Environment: real
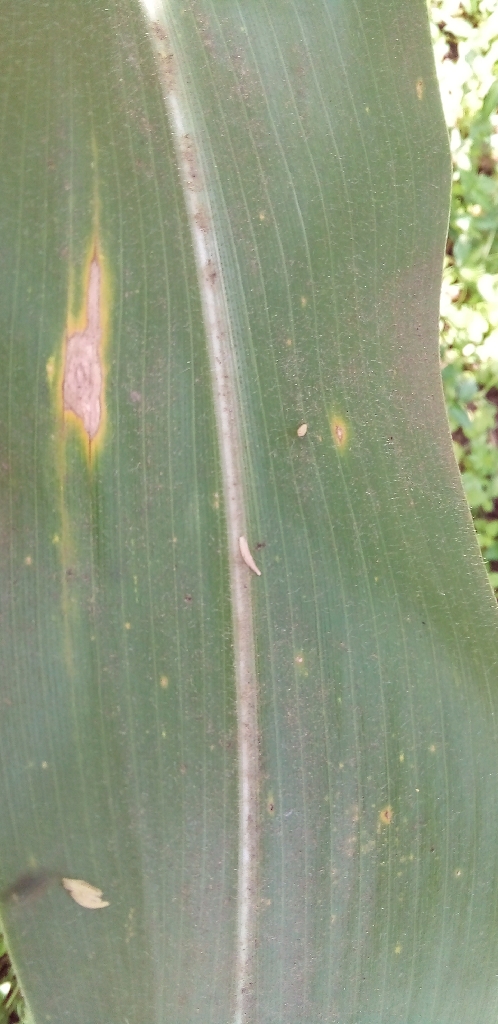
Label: northern_corn_leaf_blight